Battle of Milne Bay

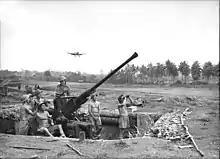
A airstrip lined with coconut palms. A single-engined propeller-driven monoplane hovers over the airstrip. In the foreground there is a large hole in the ground, about knee deep. There are six shirtless men in shorts inside the pit with an antiaircraft gun, which is pointed at the sky. One man sits on a seat on the gun while another scans the sky with binoculars.

With No. 1 Airstrip operational, work began on two more airfields. Some 5,000 coconut trees were removed for No. 2 Airstrip, and the site was levelled and graded, but its use first required the construction of at least two bridges, so work moved to No. 3 Airstrip near Kilarbo. Its construction was undertaken by the 2nd Battalion of the US 43rd Engineers (less Company E), which arrived on 4 August. That day Japanese aircraft began to bomb and strafe Milne Bay, focusing upon attacking the airfields and the engineers as they worked. Four Zeros and a dive bomber attacked No. 1 Airstrip. One Kittyhawk was destroyed on the ground, while a Kittyhawk from No. 76 Squadron shot down the dive bomber. Following this, the Australians established a workable radar system to provide early warning. On 11 August, 22 Kittyhawks intercepted 12 Zeroes. Despite their numerical advantage, the Australians lost three Kittyhawks, while claiming four Japanese Zeros shot down.